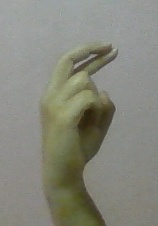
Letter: zay